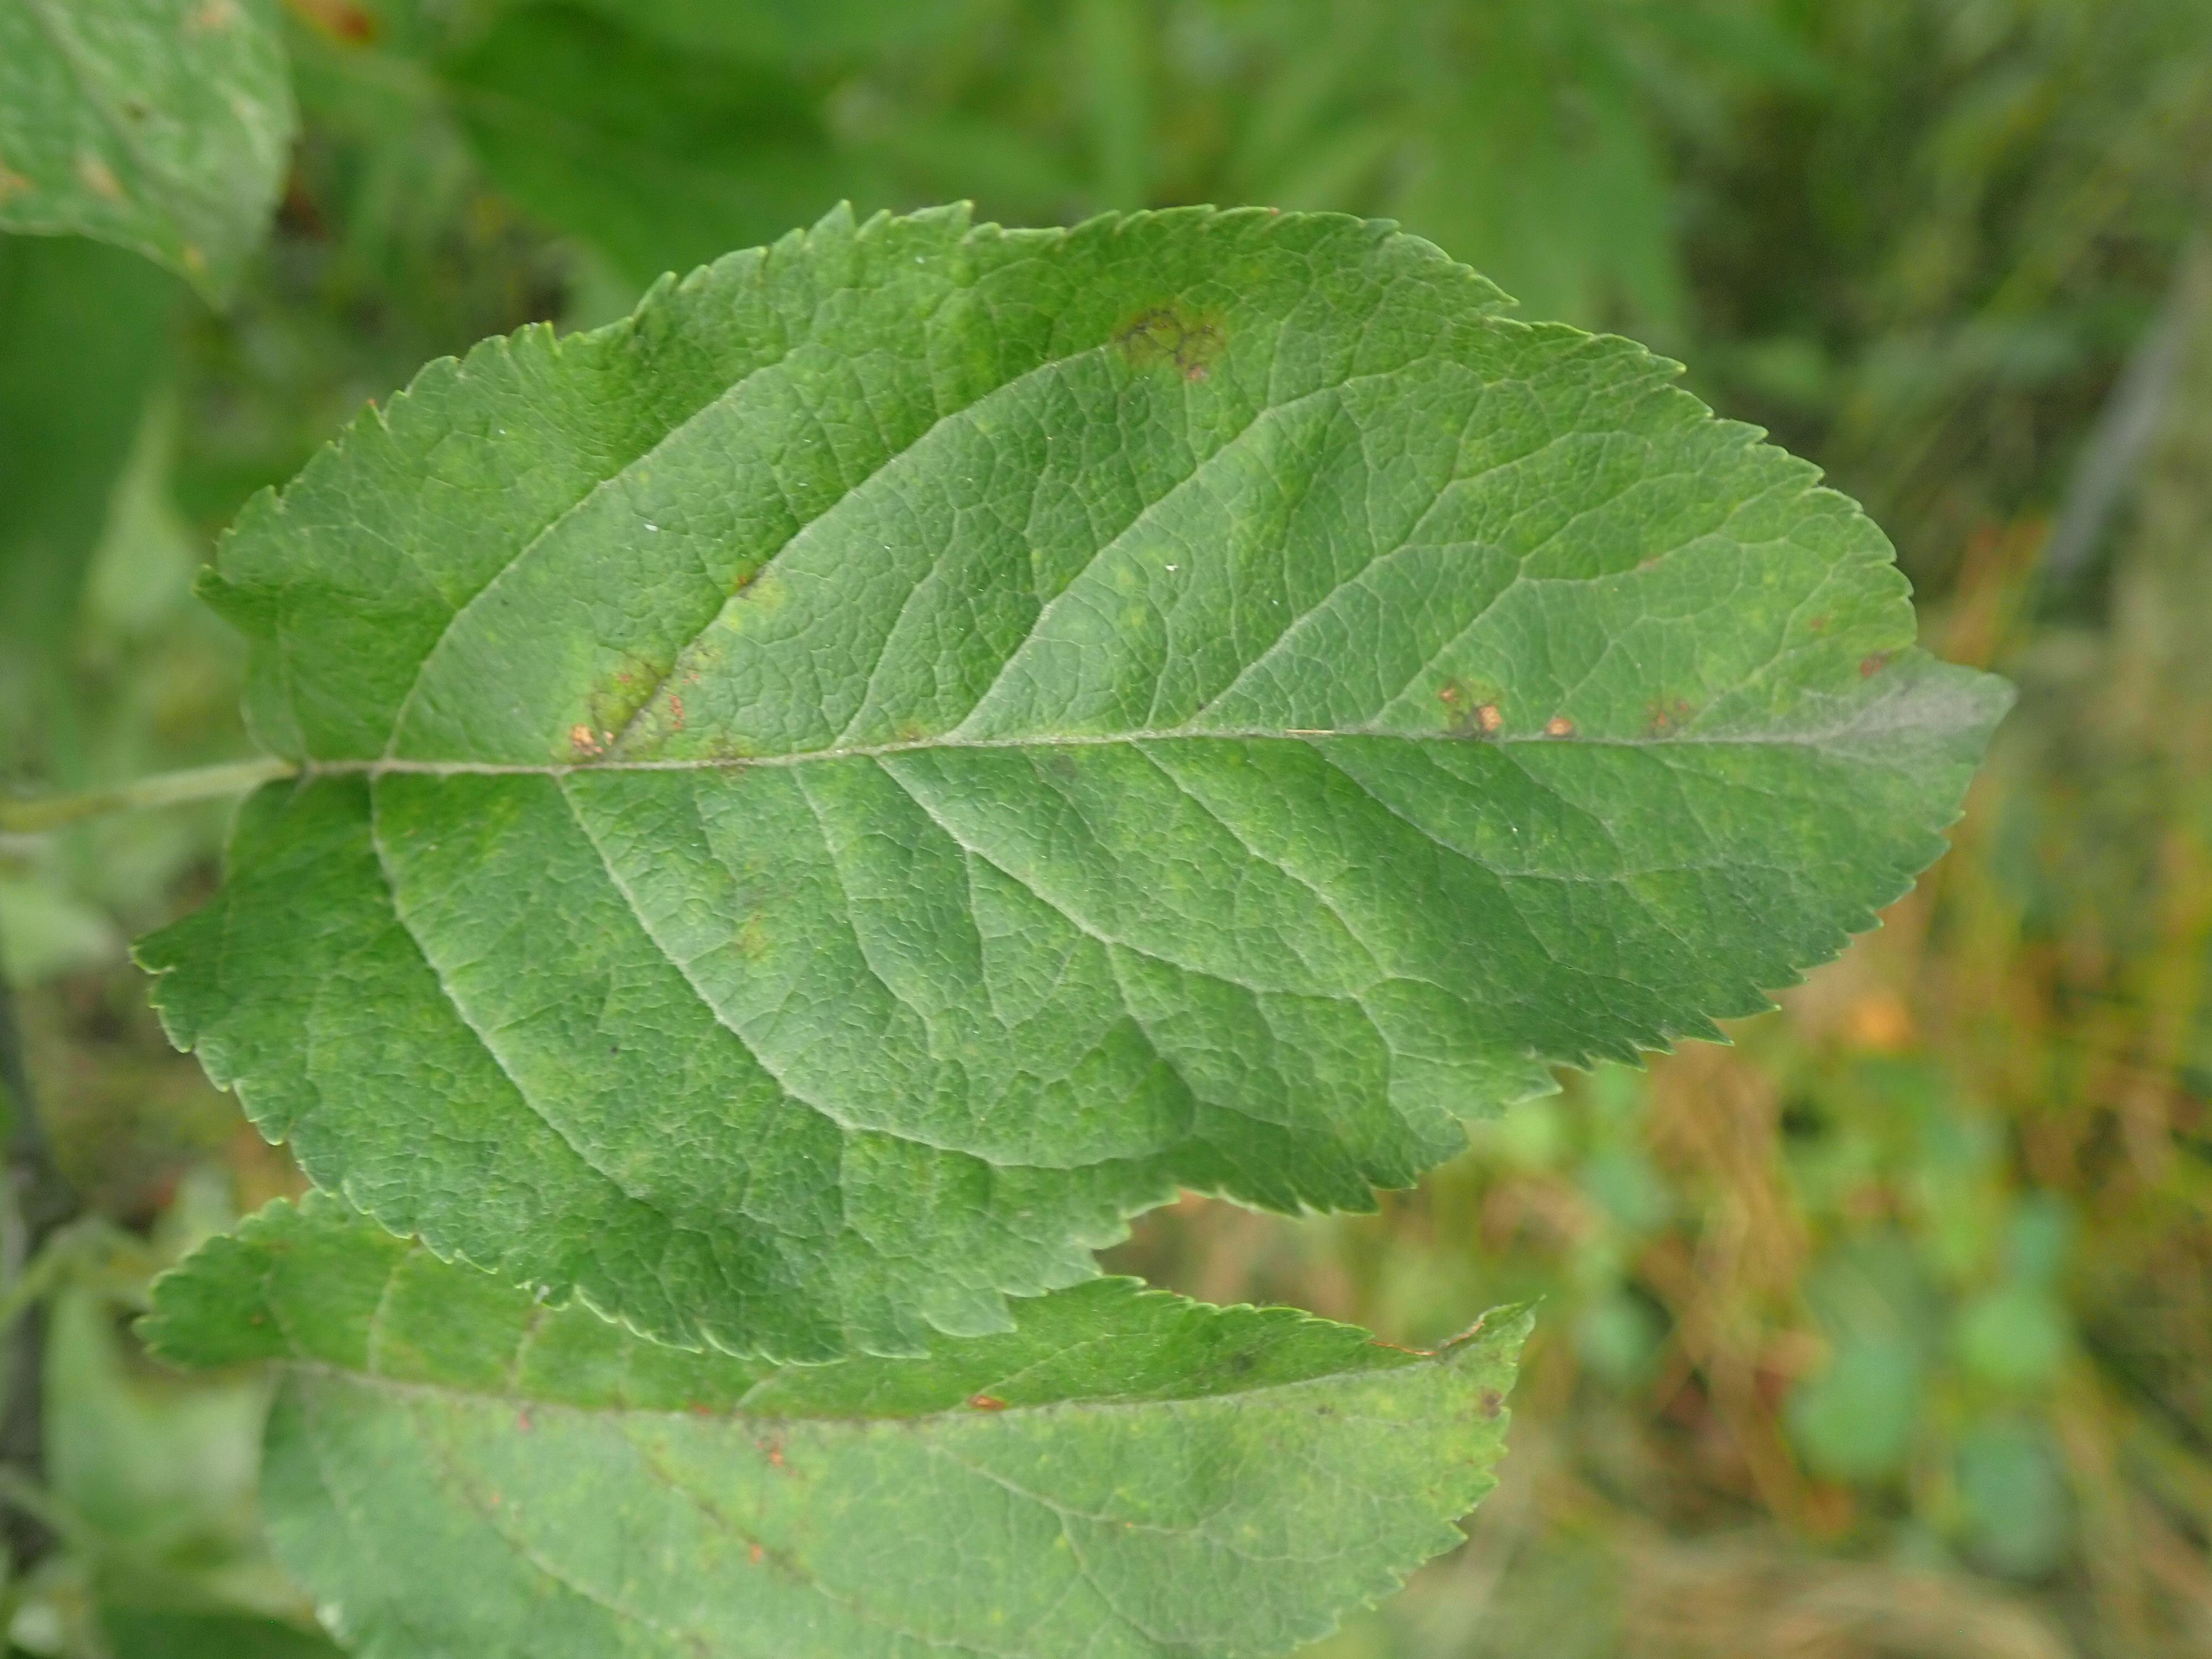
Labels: scab